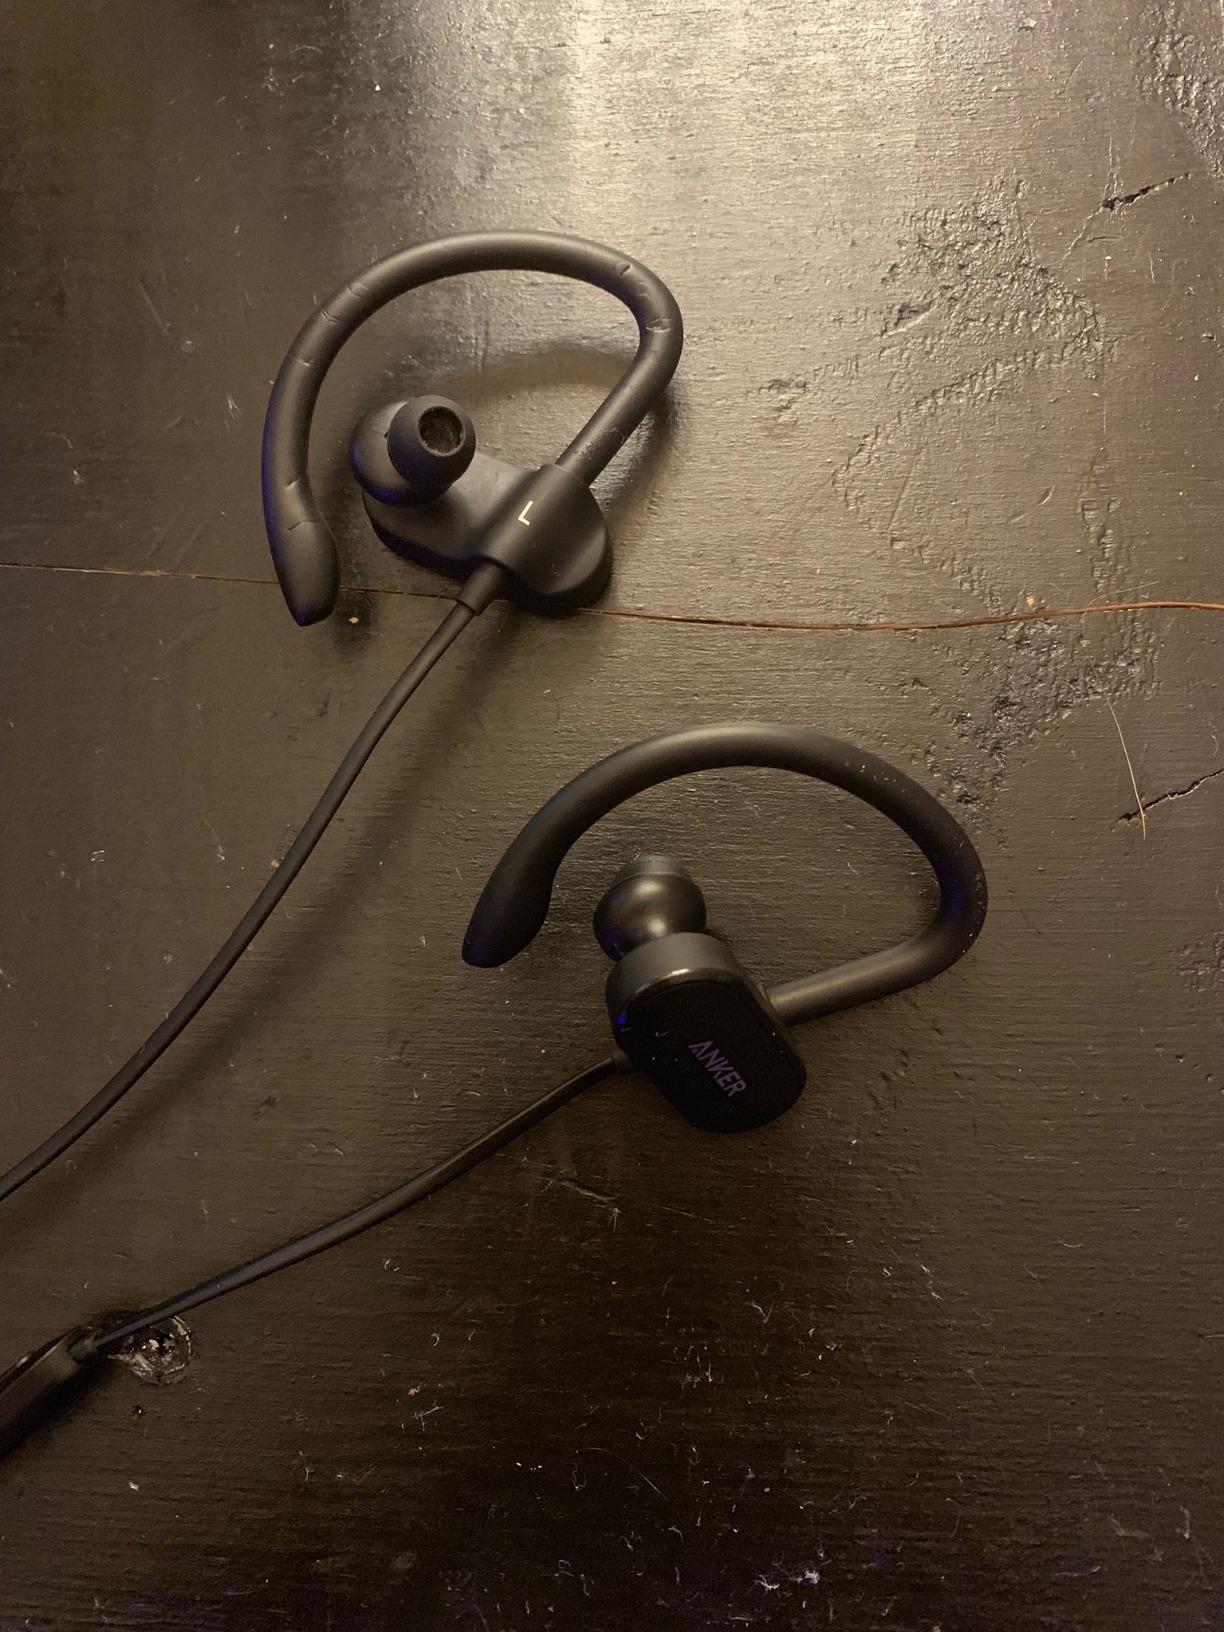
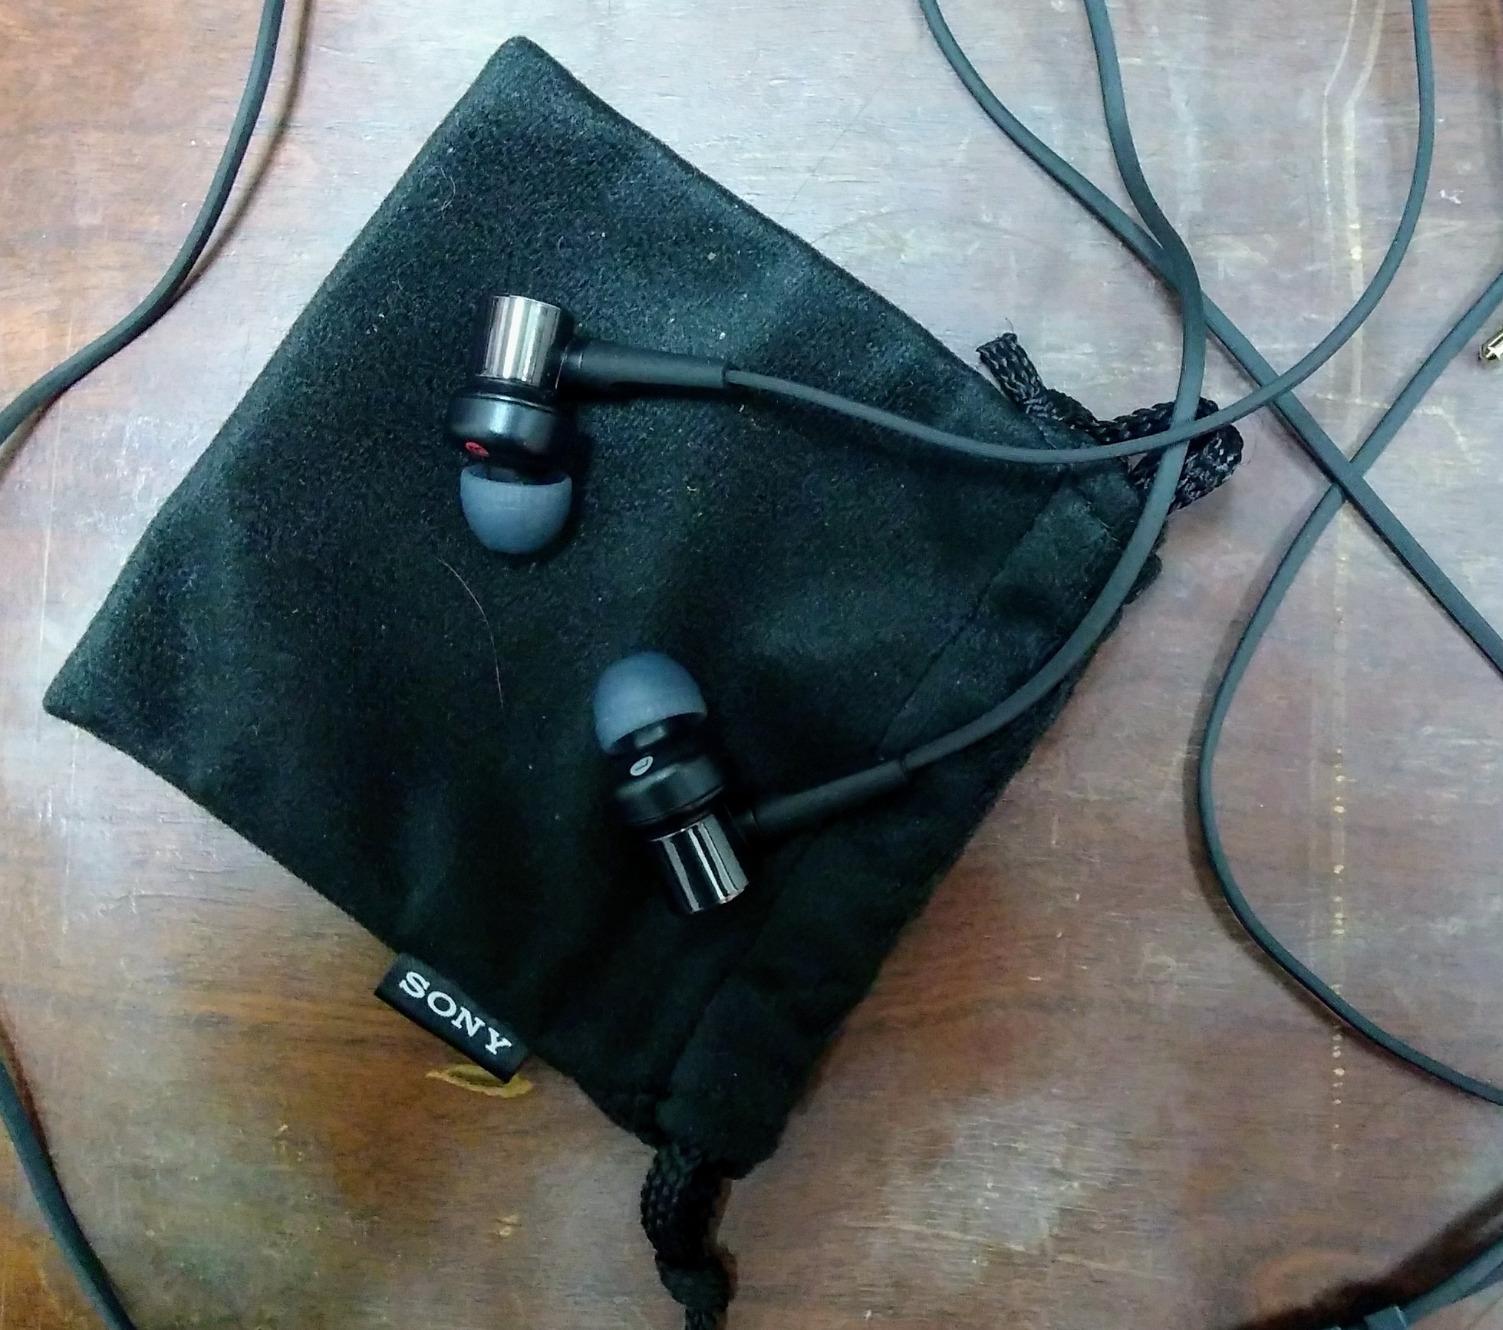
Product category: headphones
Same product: no